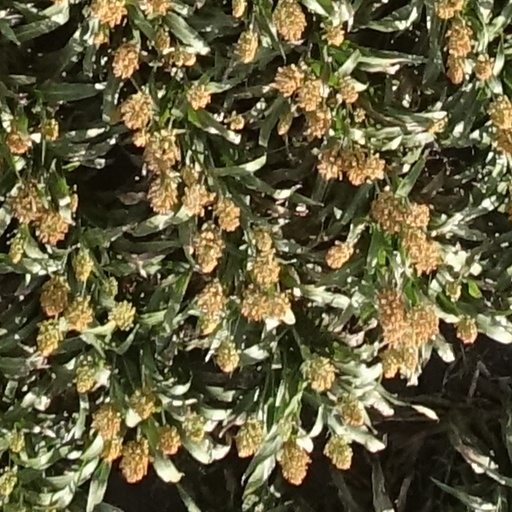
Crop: sorghum